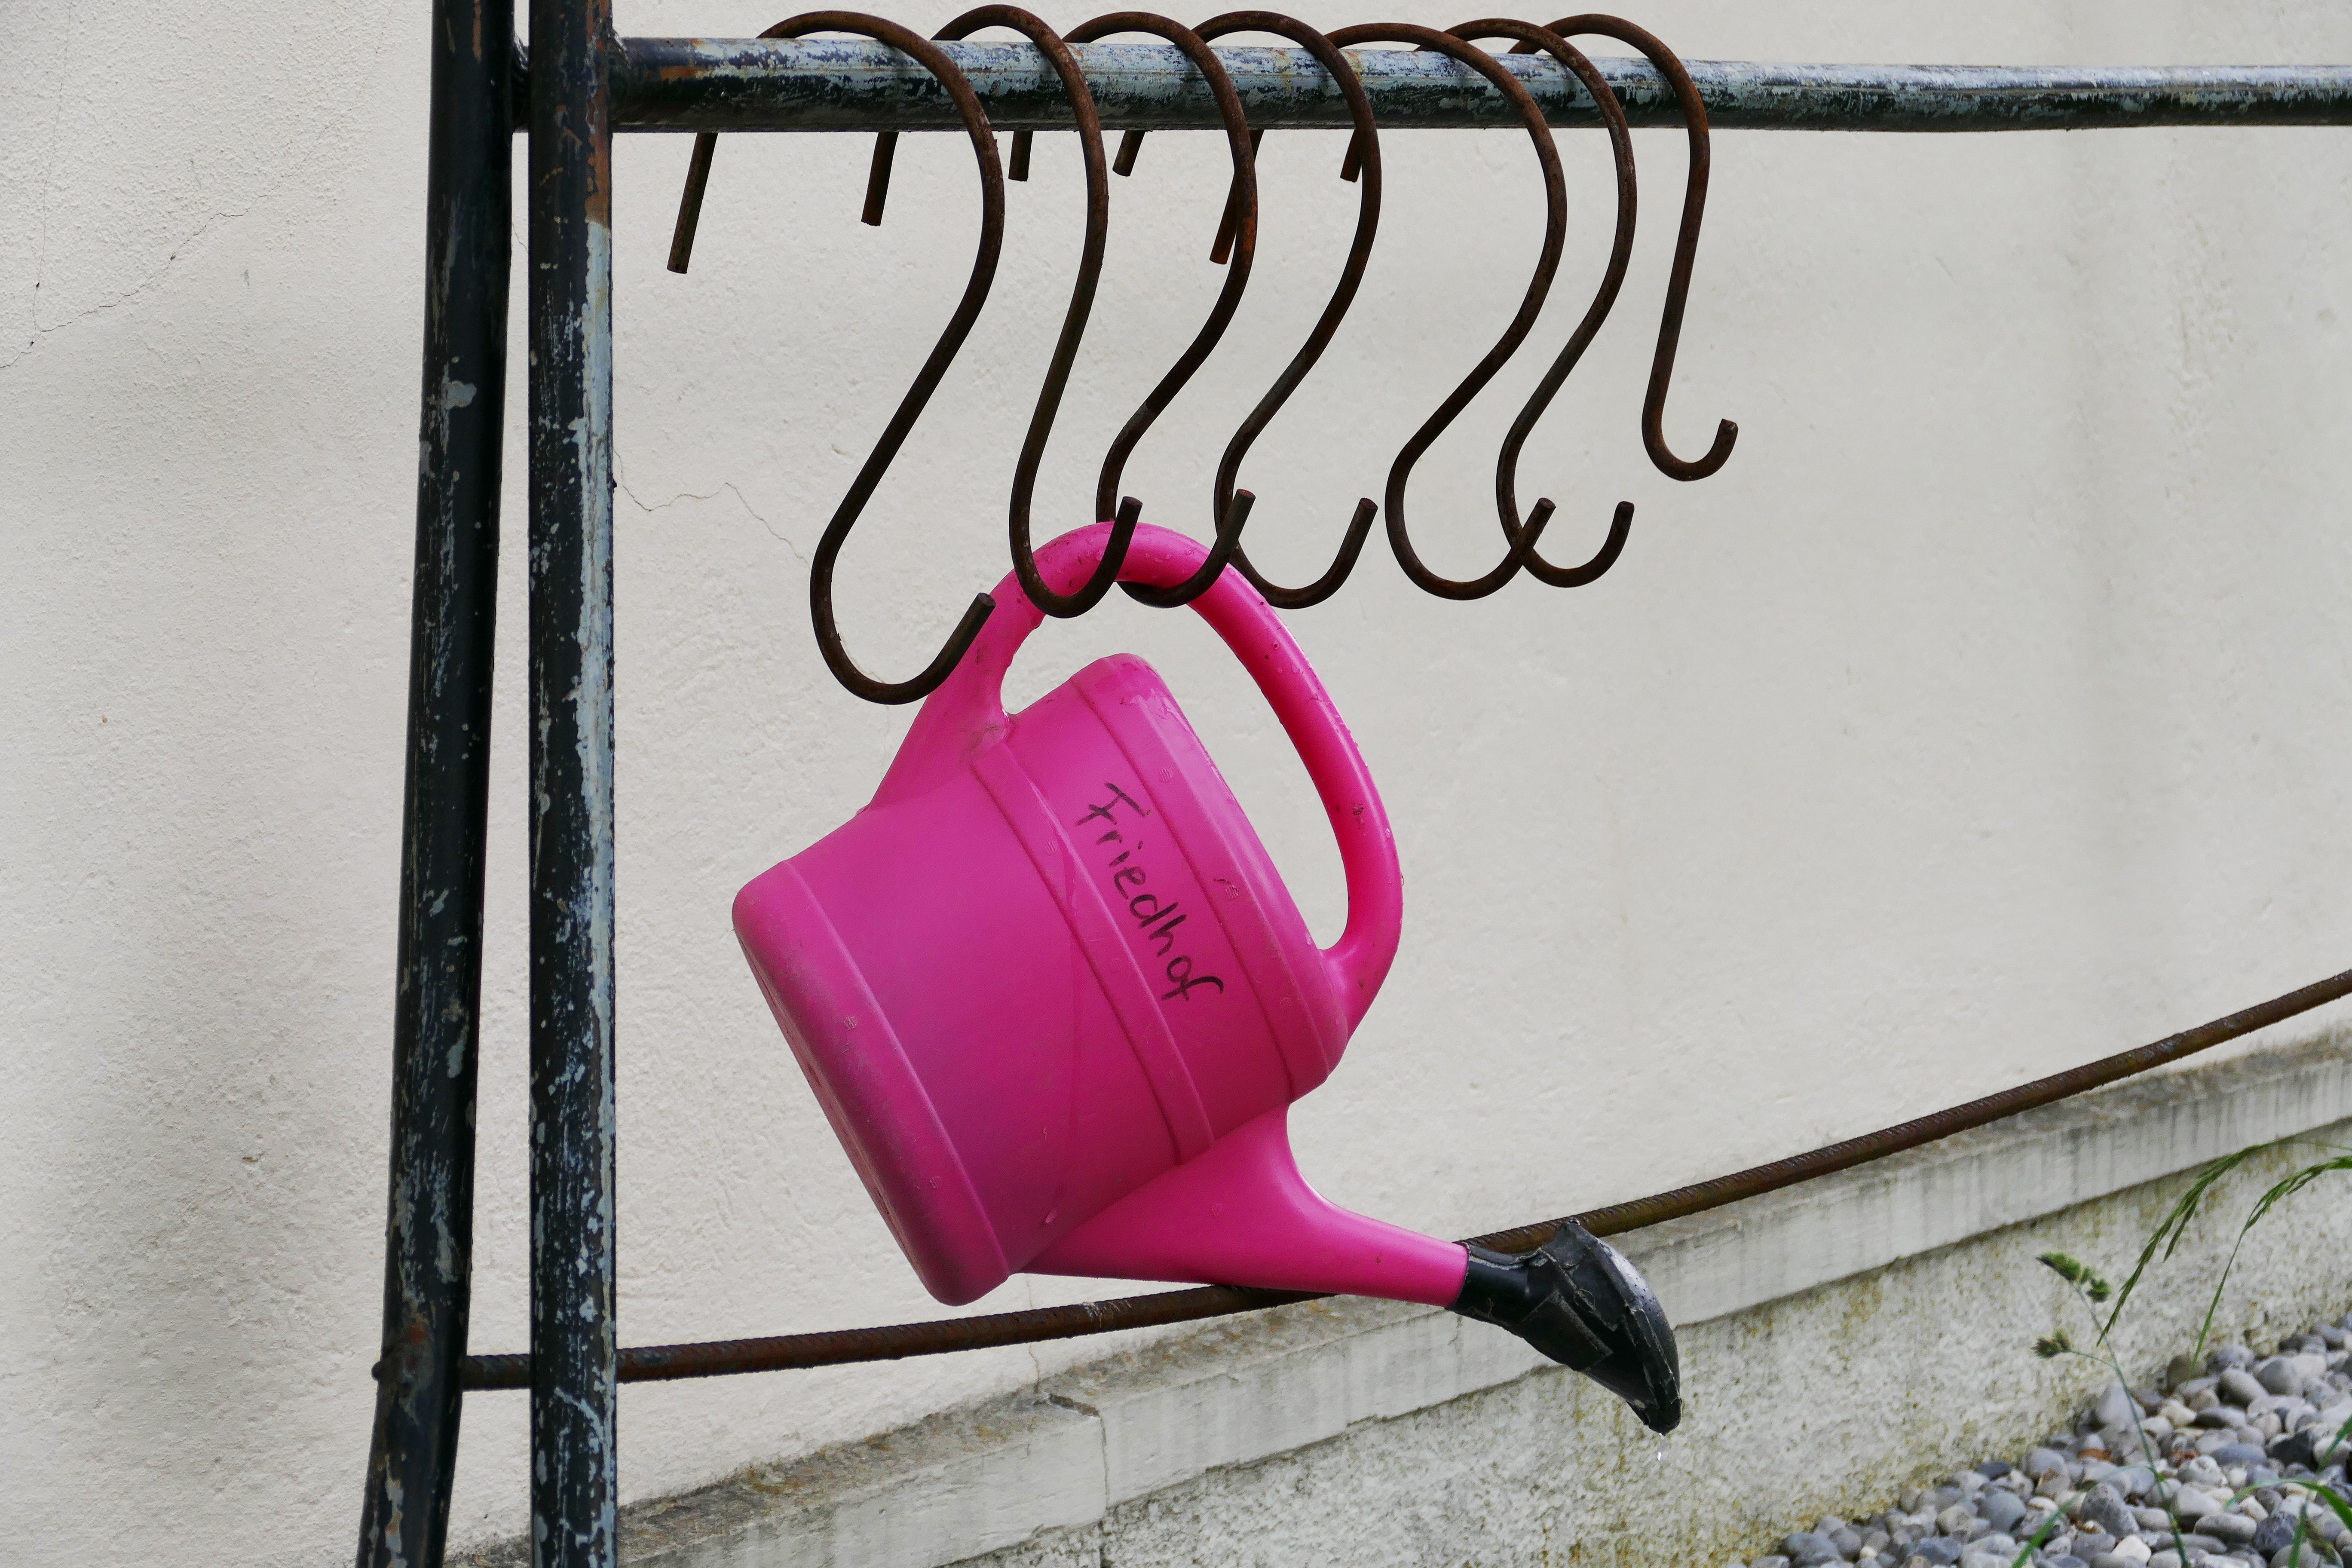
old, spring, red, color, metal, frame, furniture, pink, hook, iron, stainless, watering can